Dada's Dance

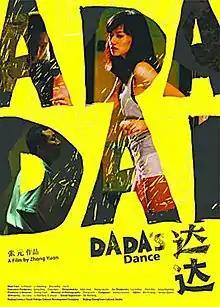

Dada's Dance is a 2008 Chinese film directed by the leading sixth generation director, Zhang Yuan. Unlike earlier films in his career, "Dada's Dance" successfully negotiated the Chinese censorship apparatus and emerged unedited and unchanged from Zhang's original cut. The film stars Li Xinyun as the titular Dada and was produced by Zhang's own Zhang Yuan Cultural Studios and the Beijing Century Good-Tidings Cultural Development Company.